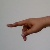
The image shows a hand gesture representing the letter 'P' in Indian Sign Language.